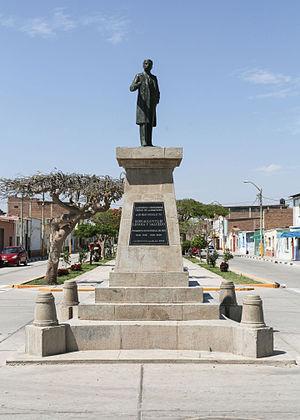
Statue de Augusto Leguía, Lambayeque, Pérou
Augusto Bernardino Leguia y Salcedo était un homme d'État péruvien qui fut président de la république à deux reprises : de 1908 à 1912 puis de 1919 à 1930.